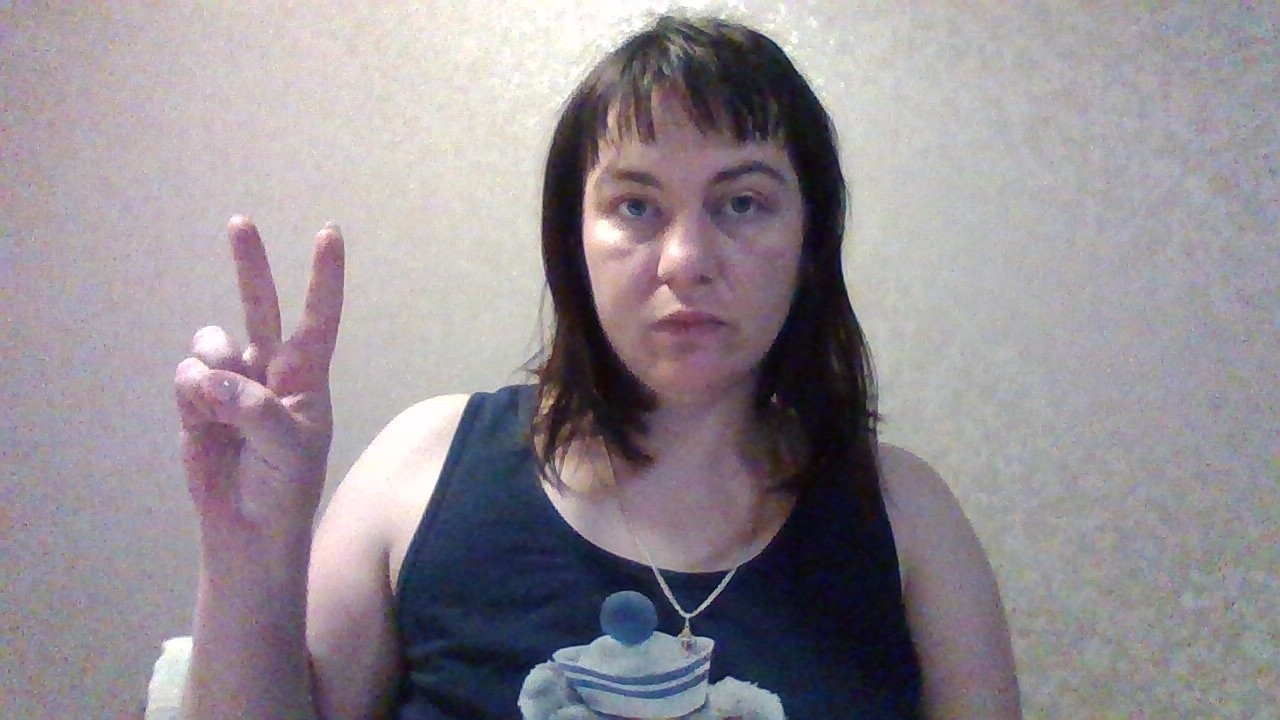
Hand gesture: peace